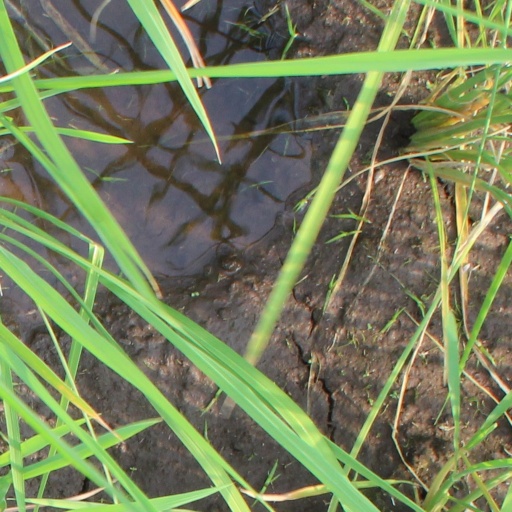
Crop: rice